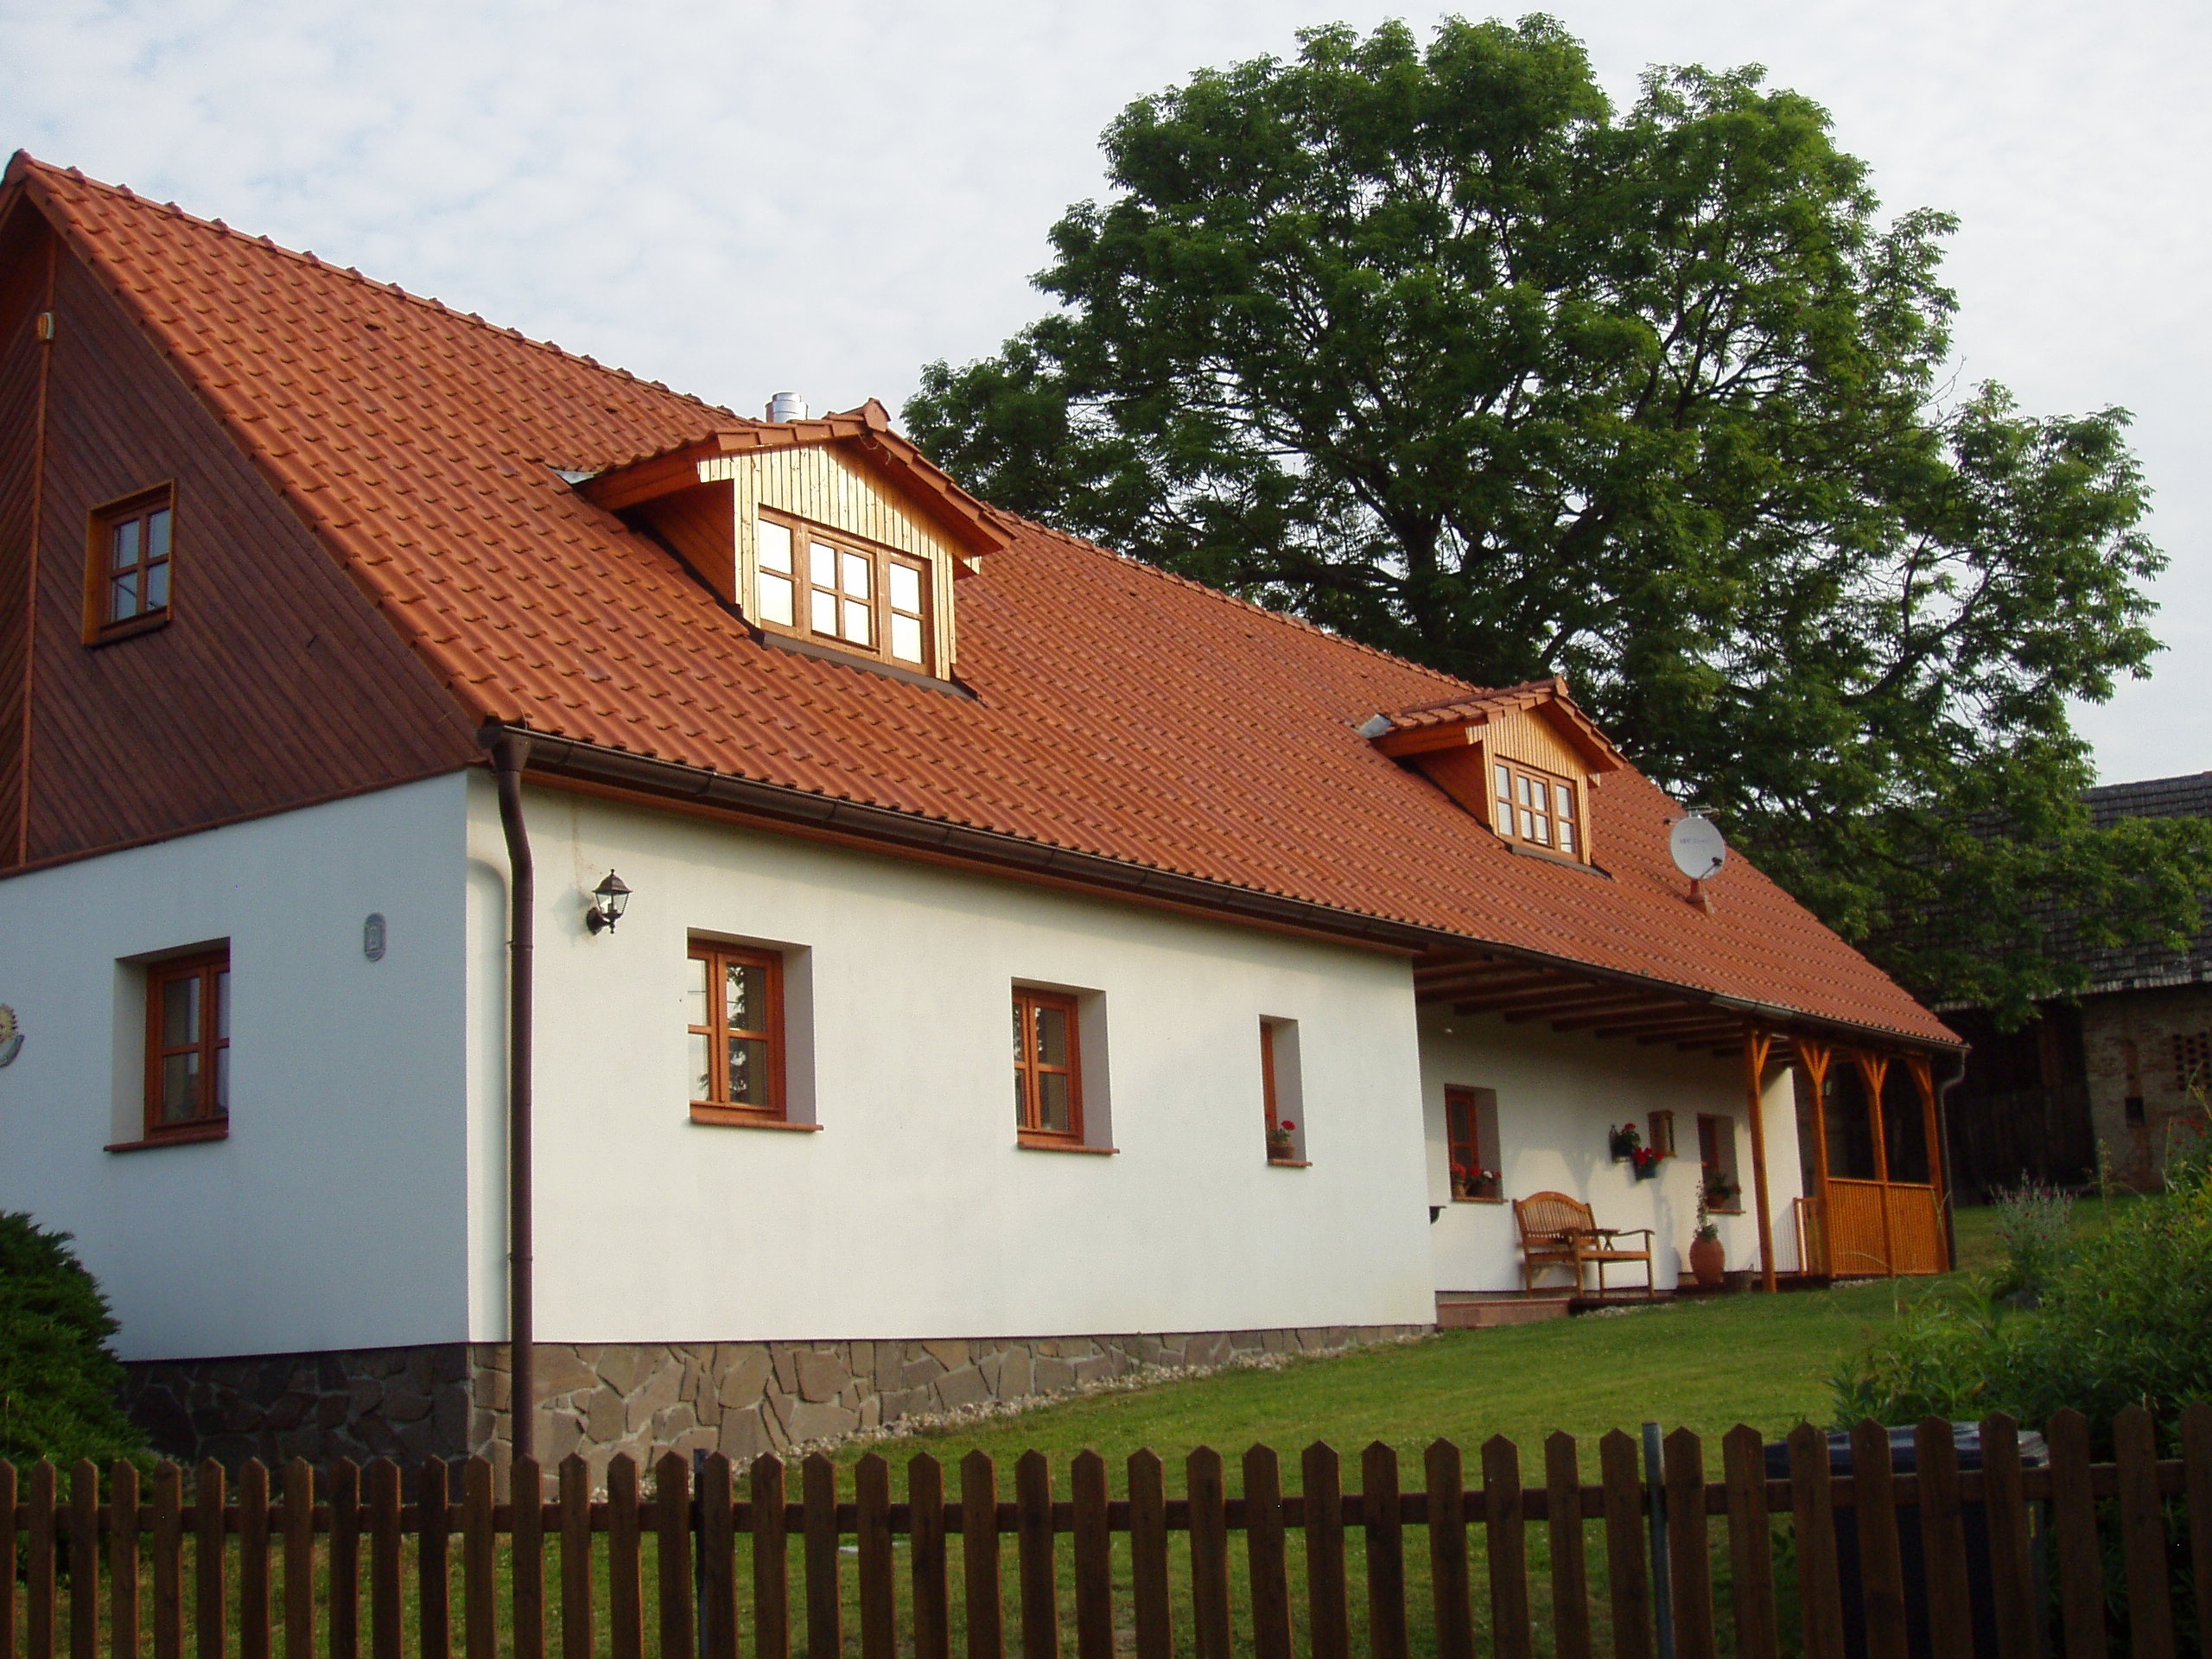
fence, farm, villa, house, roof, building, home, summer, village, cottage, facade, property, farmhouse, estate, hacienda, rural area, residential area